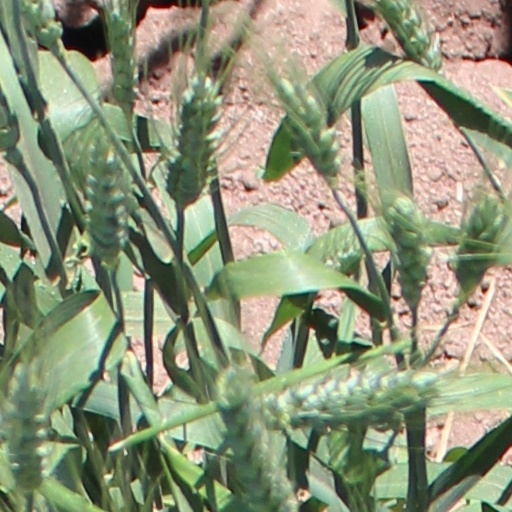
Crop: wheat